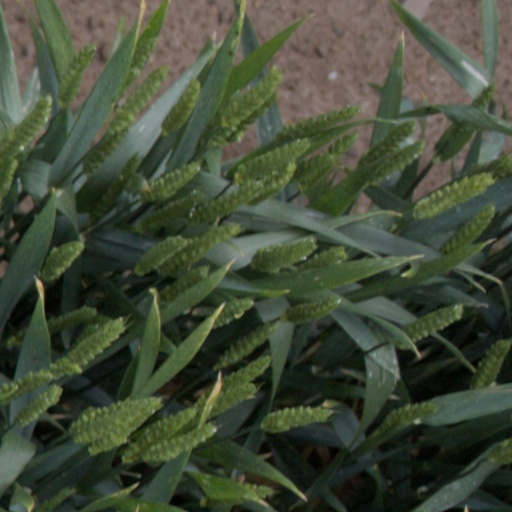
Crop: wheat